Dakina Dakina Mal

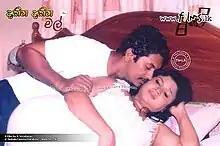

Dakina Dakina Mal is a 2010 Sri Lankan Sinhala romantic film directed by V. Sivadasan and produced by Sunil T. Fernando for Sunil T. Films. It stars Roger Seneviratne and Semini Iddamalgoda in lead roles along with Roshan Pilapitiya and Damitha Abeyratne. Music composed by Somapala Rathnayake and Mohan Raj. It is the 1165th Sri Lankan film in the Sinhala cinema. It is a remake of 2007 Kollywood film "Pachaikili Muthucharam" which itself was remake of English movie Derailed (2005 film).